Lemaire Channel

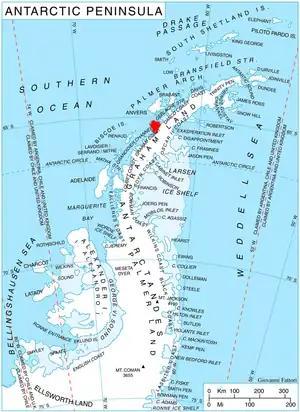
Location of Kyiv Peninsula in Graham Land, Antarctic Peninsula

Lemaire Channel is a strait off Antarctica, between Kyiv Peninsula in the mainland's Graham Land and Booth Island. Nicknamed "Kodak Gap" by some, it is one of the top tourist destinations in Antarctica; steep cliffs hem in the iceberg-filled passage, which is long and just wide at its narrowest point.